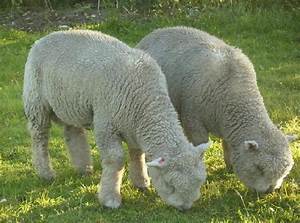
Label: pecora